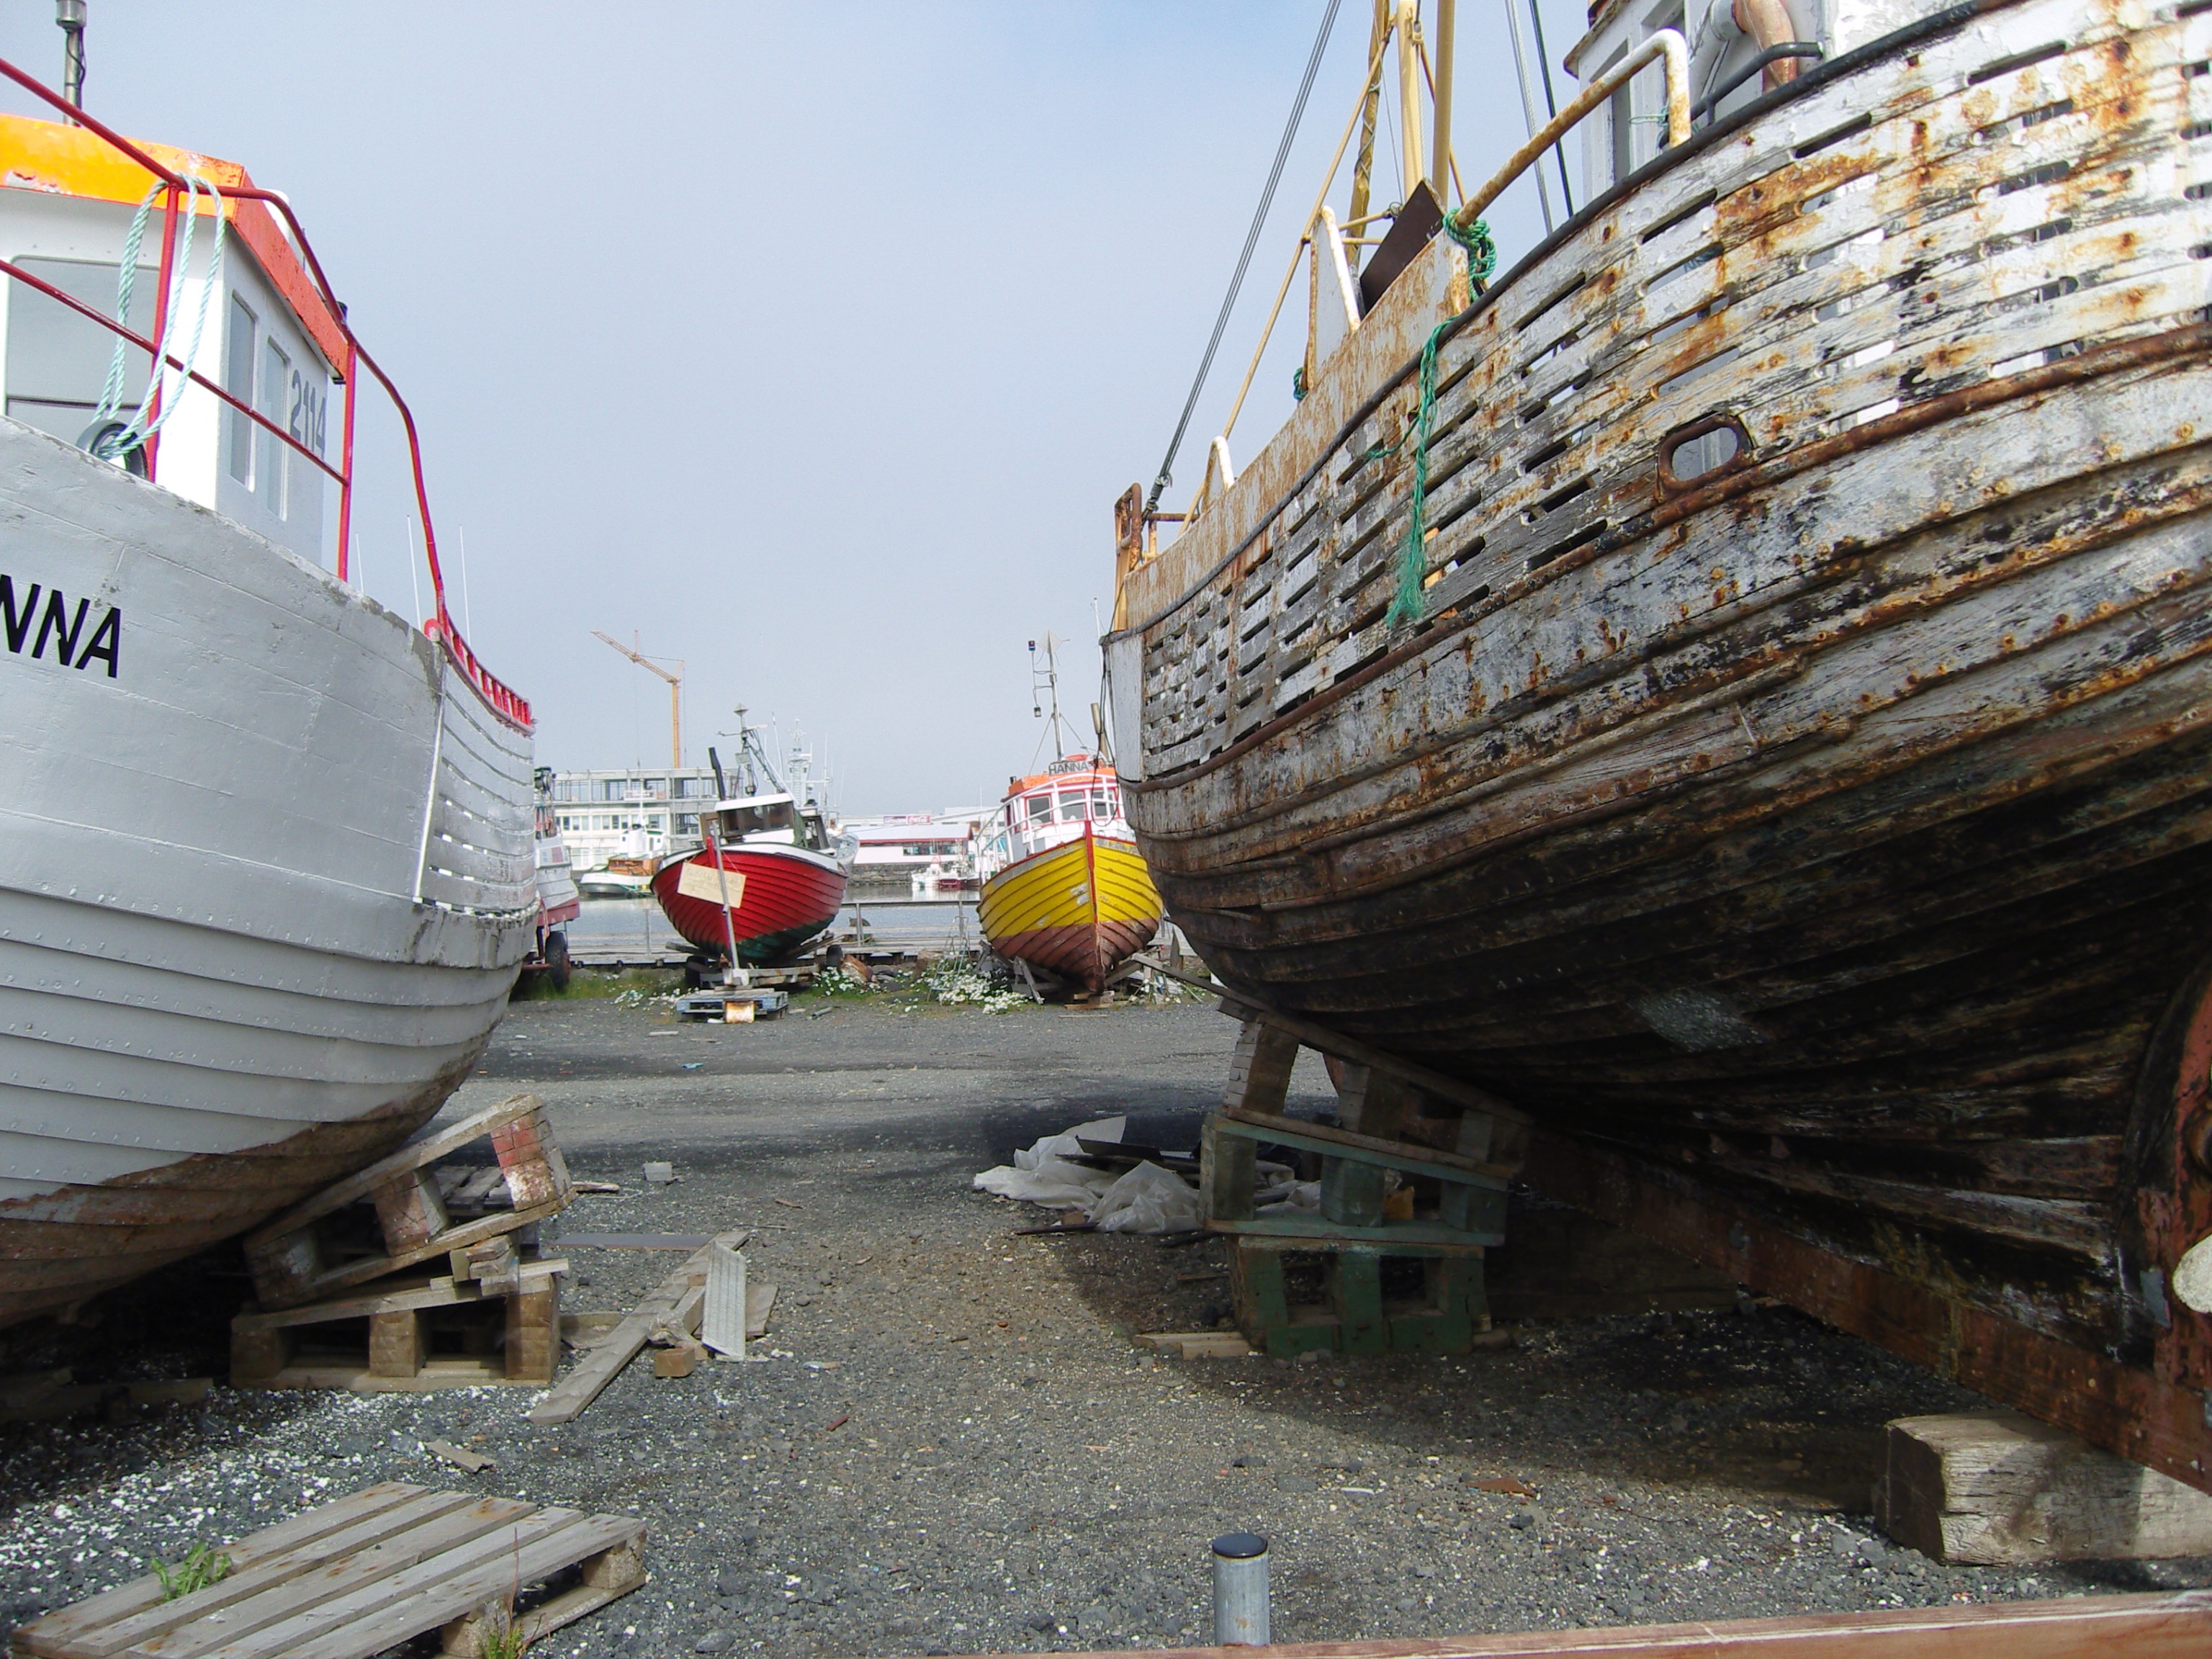
dock, boat, ship, boot, vehicle, mast, iceland, port, ships, watercraft, reykjavik, sailing ship, fishing vessel, galleon, caravel